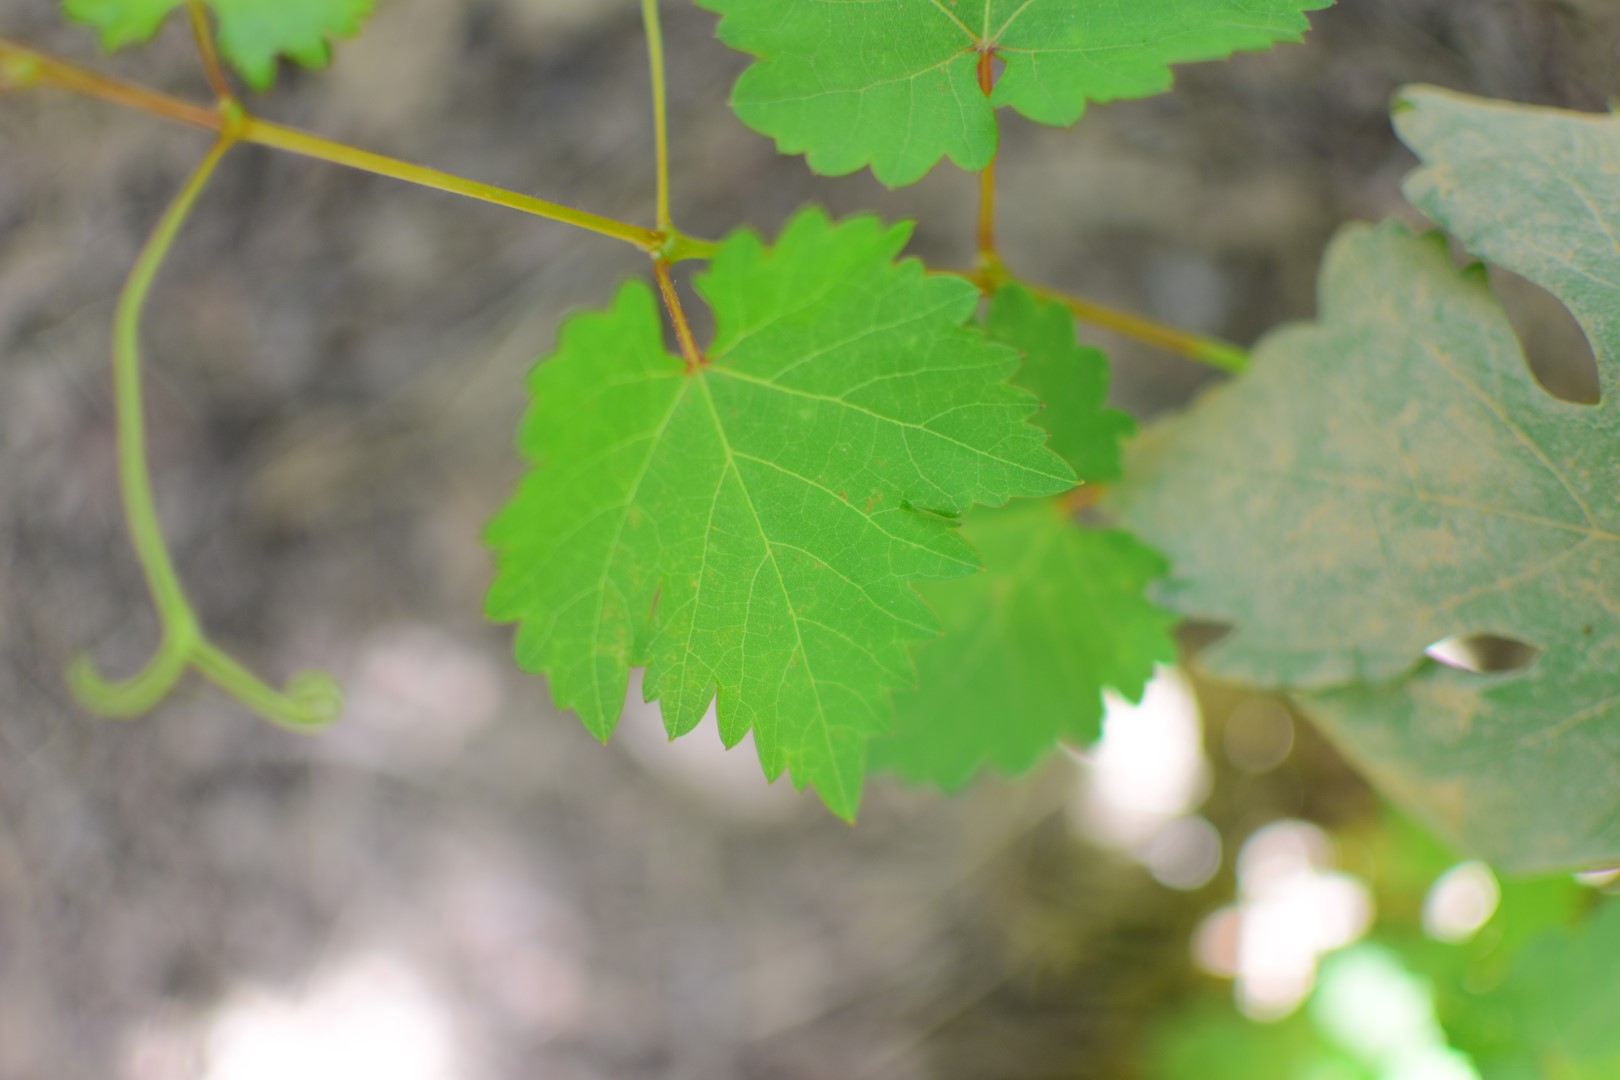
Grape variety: Shdah